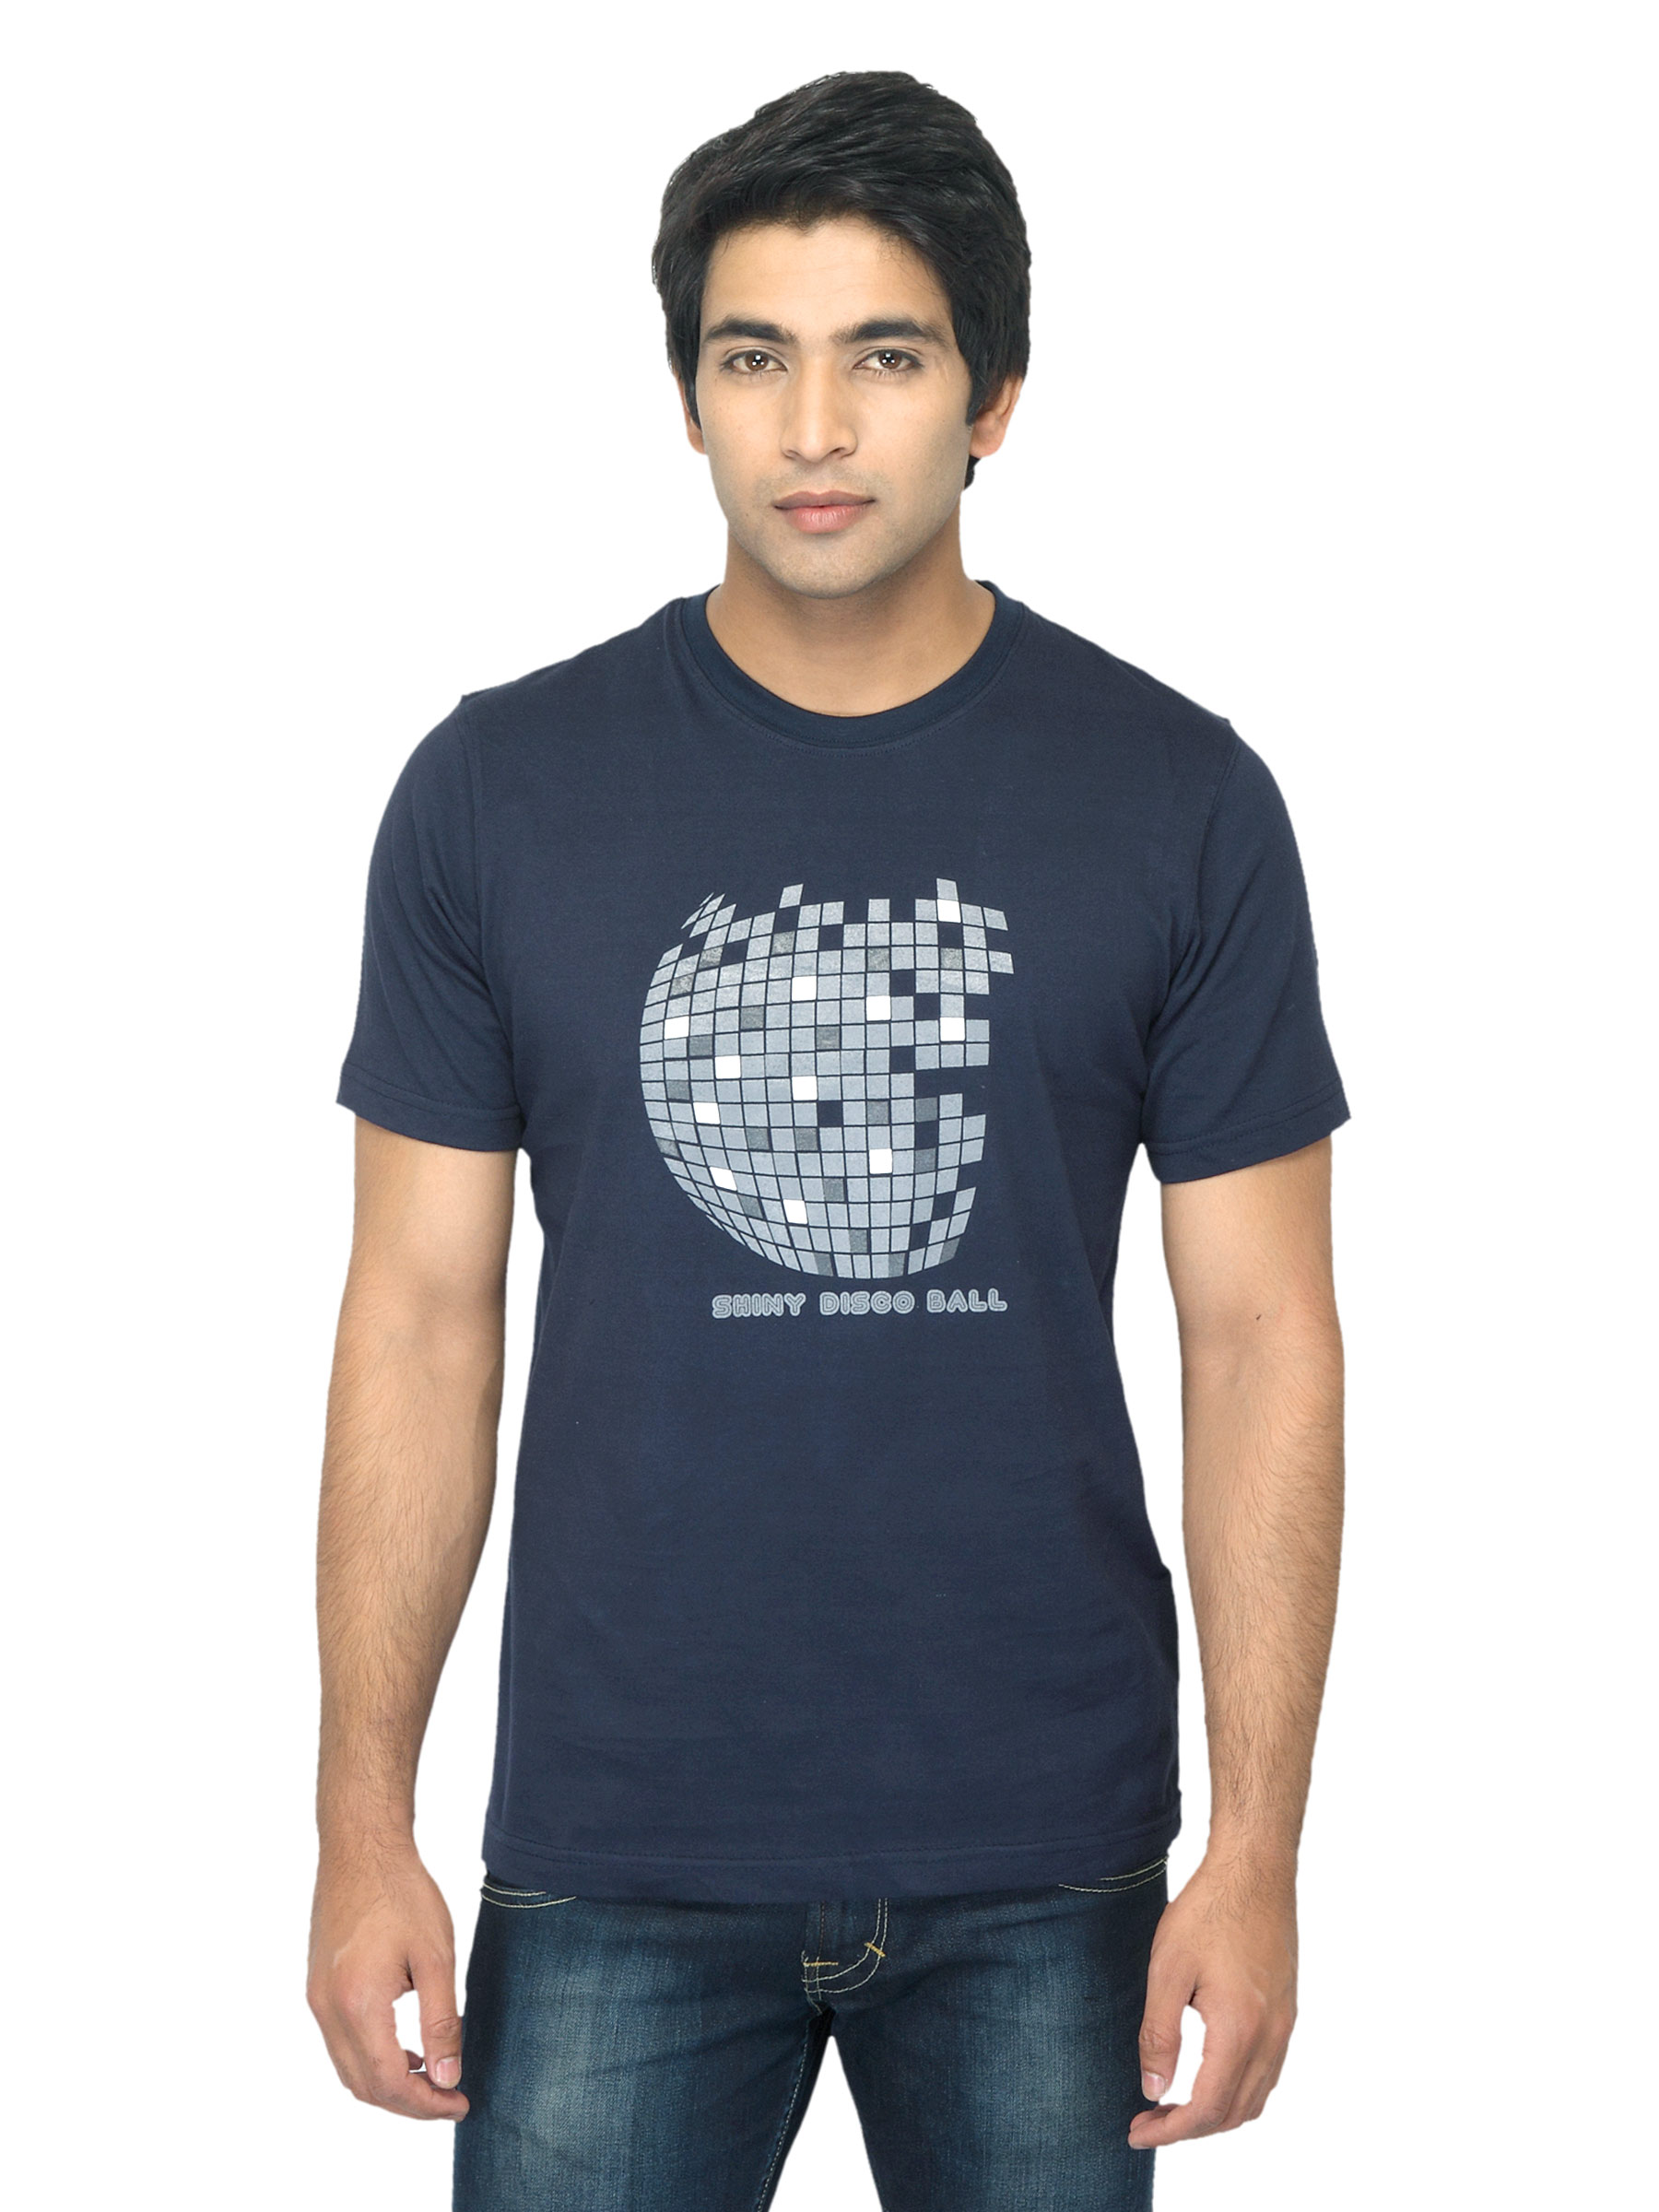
Mark Taylor Men Printed Navy Blue T-shirt
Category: Apparel / Topwear / Tshirts
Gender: Men
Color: Navy Blue
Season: Summer 2012
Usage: Casual